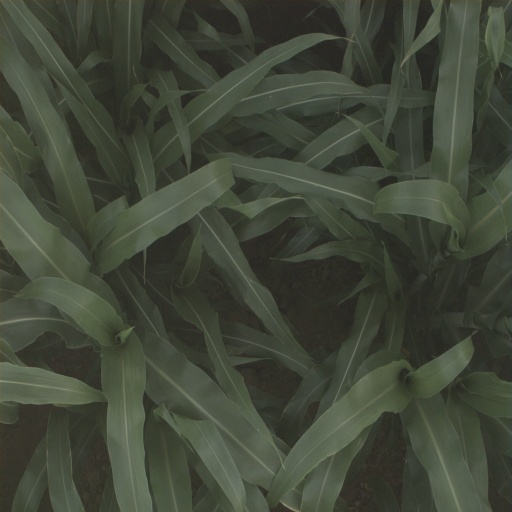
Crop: sorghum